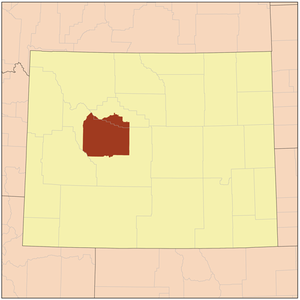
La réserve indienne de Wind River est une réserve amérindienne partagée par les tribus amérindiennes shoshones orientale et Arapaho du nord. Elle est située au centre-ouest de l’État du Wyoming aux États-Unis. D’une superficie de 8 996 km², elle appartient en grande partie au comté de Fremont. La réserve est entourée par les chaînes de Wind River, de Owl Creek, et d’Absaroka. Sa population s'élève 27 406 habitants selon l'American Community Survey. La plus grande ville est Riverton. La réserve accueille les trois seuls casinos de l’État du Wyoming.